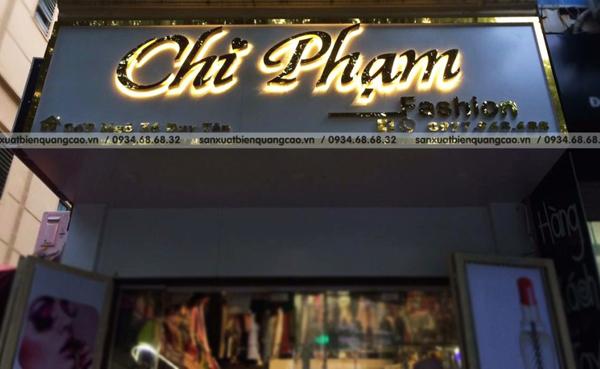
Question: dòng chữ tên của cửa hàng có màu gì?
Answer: dòng chữ có màu đen ánh vàng